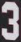
Number: 3